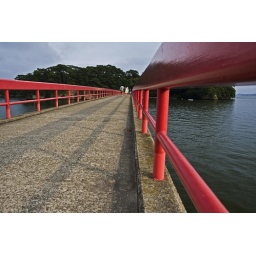
A red bridge leads onto the largest of the islands in Matsushima Bay in Miyagi Prefecture